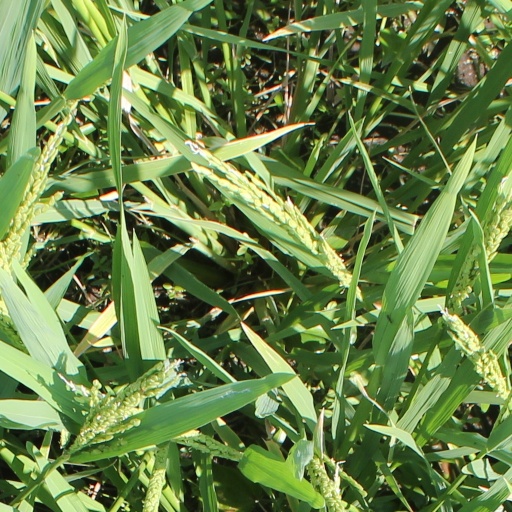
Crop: rice